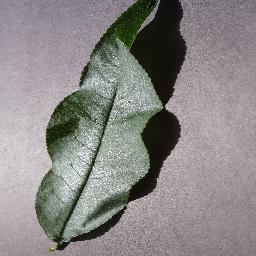
Label: Peach___healthy